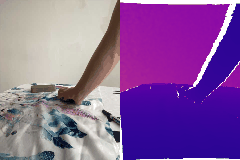
Label: pear